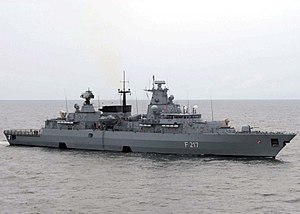
Brandenburg-klassen
FGS Bayern (F217) under en international øvelse (BALTOPS 2008)
FGS Bayern (F217) under en international øvelse (BALTOPS 2008)
Brandenburg-klassen blev bestilt i juni 1989. Klassen er tiltænkt rollen som antiubådsfregat, men er også i stand til at deltage i luftforsvar samt overfladeoperationer. Skibene er de første i Deutsche Marine som er bygget med henblik på stealth. Skibene er ved at undergå en større opgradering, og får blandt andet tilføjet en VDS, udskiftet sine Sea Sparrows med Evolved Sea Sparrows. Desuden udskifter man Exocet antiskibsmissilerne med svenske RBS 15 Mk. 3 antiskibsmissiler, da den franske leverandør har besluttet at indstille vedligeholdelsen af disse aldrende missiler.